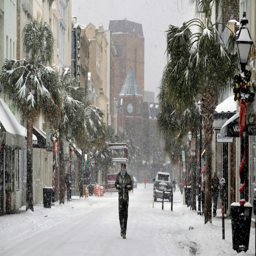
politician on thursday said people have died in the snow storm .